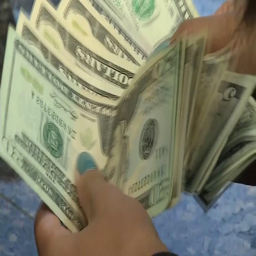
this is an undated image of money .